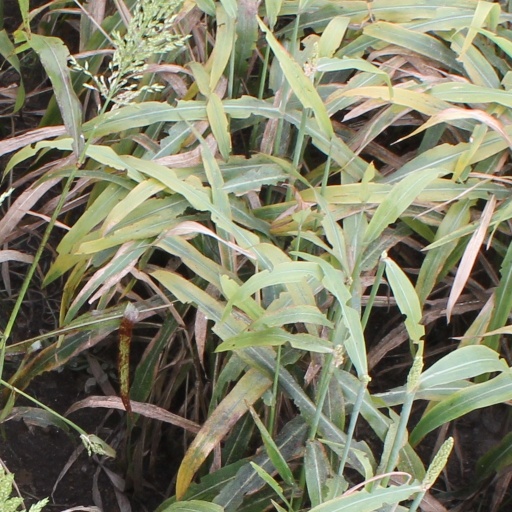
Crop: sorghum